Origins of rock and roll

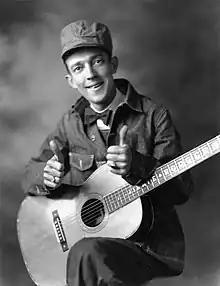
Jimmie Rodgers

In 1938, promoter and record producer John H. Hammond staged the first "From Spirituals to Swing" concert in New York City to highlight black musical styles. It featured pianist Pete Johnson and singer Big Joe Turner, whose recording of "Roll 'Em Pete" helped spark a craze across American society for "boogie woogie" music, mostly played by black musicians. In both musical and social terms, this helped pave the way for rock and roll music. Economic changes also made the earlier big bands unwieldy; Louis Jordan left Chick Webb's orchestra the same year to form the Tympany Five. Mixing of genres continued through the shared experiences of the World War II, and afterward a new style of music emerged, featuring "honking" saxophone solos, increasing use of the electric guitar, and strongly accented boogie rhythms. This "jump blues" encompassed both novelty records, such as those by Jordan, and more heavily rhythmic recordings such as those by Lionel Hampton.